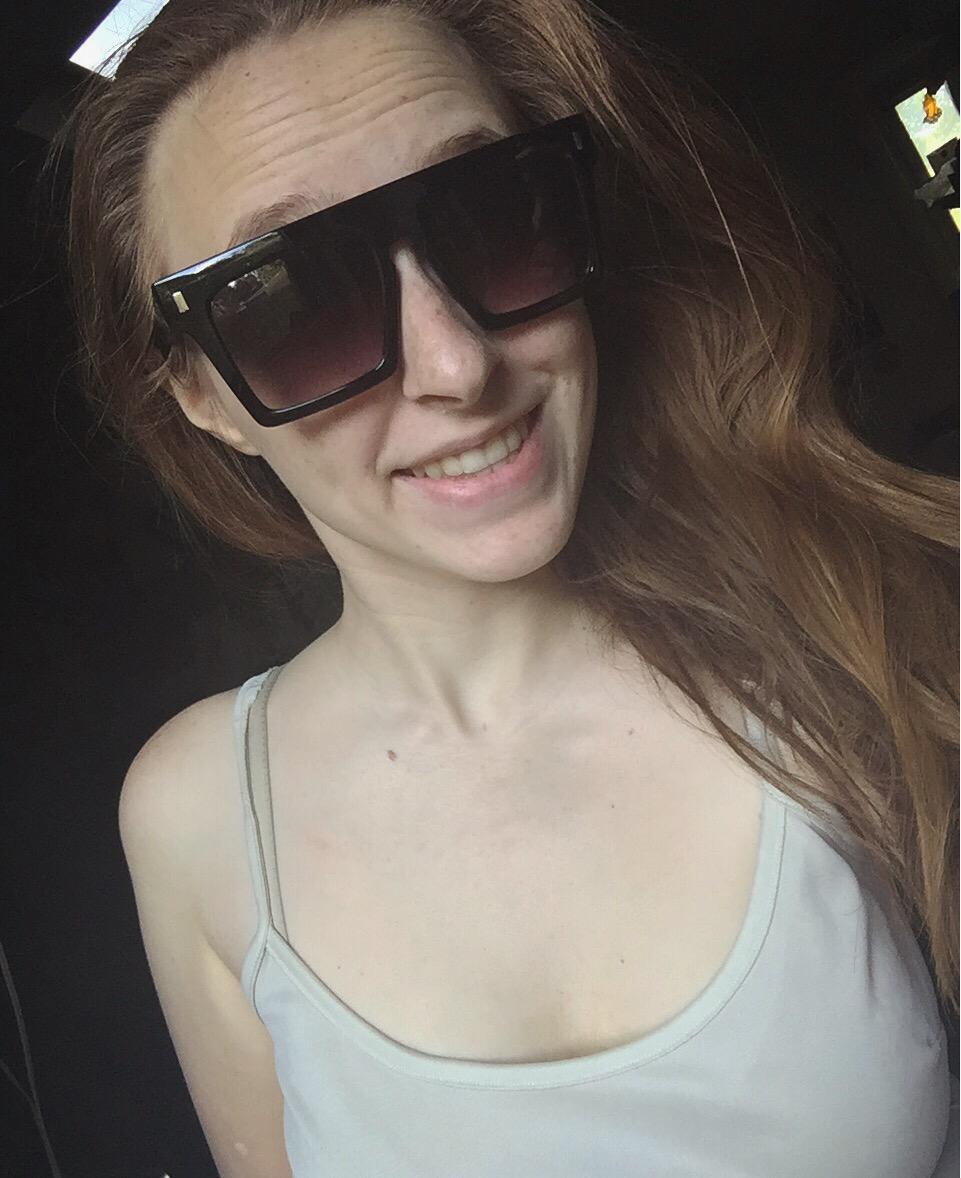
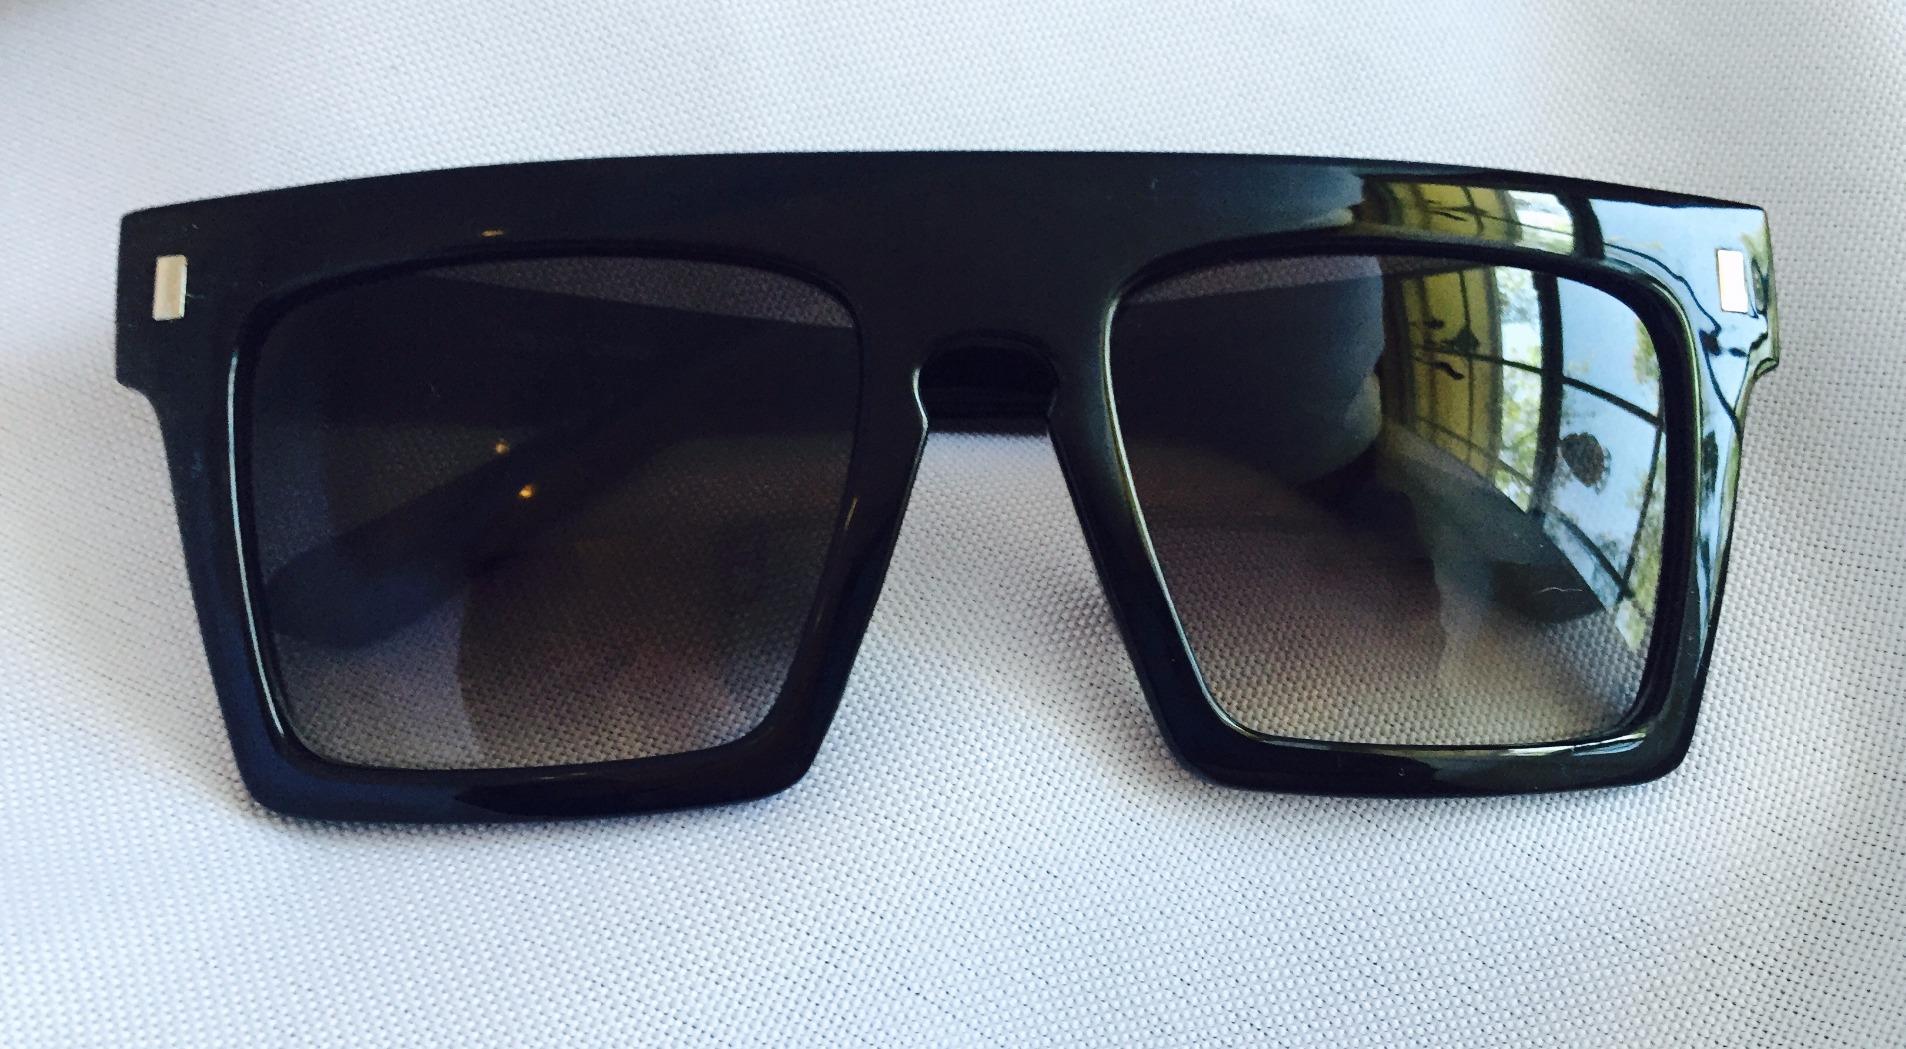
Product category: accessories_sunglasses
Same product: yes